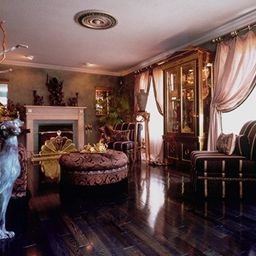
Room type: livingroom